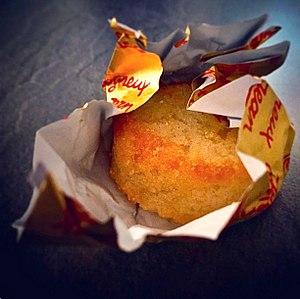
Jean Trogneux, né le 26 avril 1909 à Amiens et mort le 15 janvier 1994 à Amiens est un artisan chocolatier et confiseur français, éponyme de l'entreprise fondée par son grand-père paternel en 1872 à Amiens.
Le macaron d'Amiens est une spécialité picarde à base de pâte d'amande, d'œufs et de miel dont la renommée remonte au XVIᵉ siècle.